Palmiro Togliatti

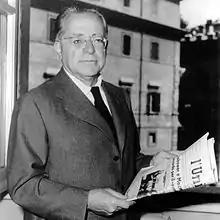
Togliatti with a copy of "l'Unità" newspaper in the 1950s

Starting with the second Badoglio government, the national unity government including the PCI, Togliatti held several positions in the Italian government. From April 1944 to June 1945, he was both a minister without portfolio and Deputy Prime Minister of Italy under Badoglio (April–December 1944) and Ivanoe Bonomi (December 1944–June 1945). From June 1945 to July 1946, he also served as the Italian Minister of Justice under Ferruccio Parri and Alcide De Gasperi. Adversaries not only on an ideological level, Togliatti and De Gasperi proved skilled mediators in a difficult moment for Italy. As the Italian Minister of Justice, Togliatti's pragmatism was put to the test when he approved, not without internal disapproval within the PCI, an amnesty.